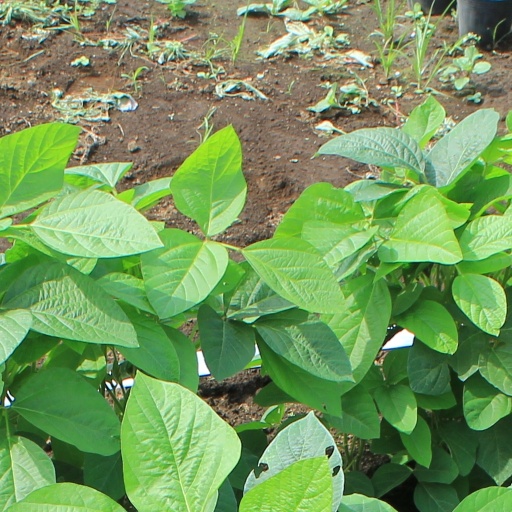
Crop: soybean